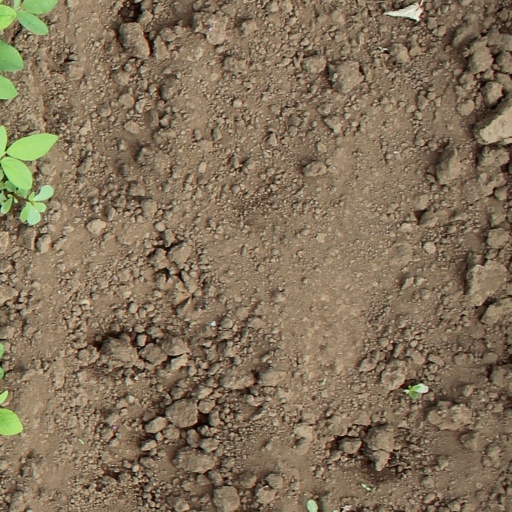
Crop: soybean